Drosophila

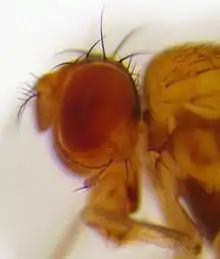
Side view of head showing characteristic bristles above the eye

Males of this genus are known to have the longest sperm cells of any studied organism on Earth, including one species, "Drosophila bifurca", that has sperm cells that are long. The cells mostly consist of a long, thread-like tail, and are delivered to the females in tangled coils. The other members of the genus "Drosophila" also make relatively few giant sperm cells, with that of "D. bifurca" being the longest. "D. melanogaster" sperm cells are a more modest 1.8 mm long, although this is still about 35 times longer than a human sperm. Several species in the "D. melanogaster" species group are known to mate by traumatic insemination.